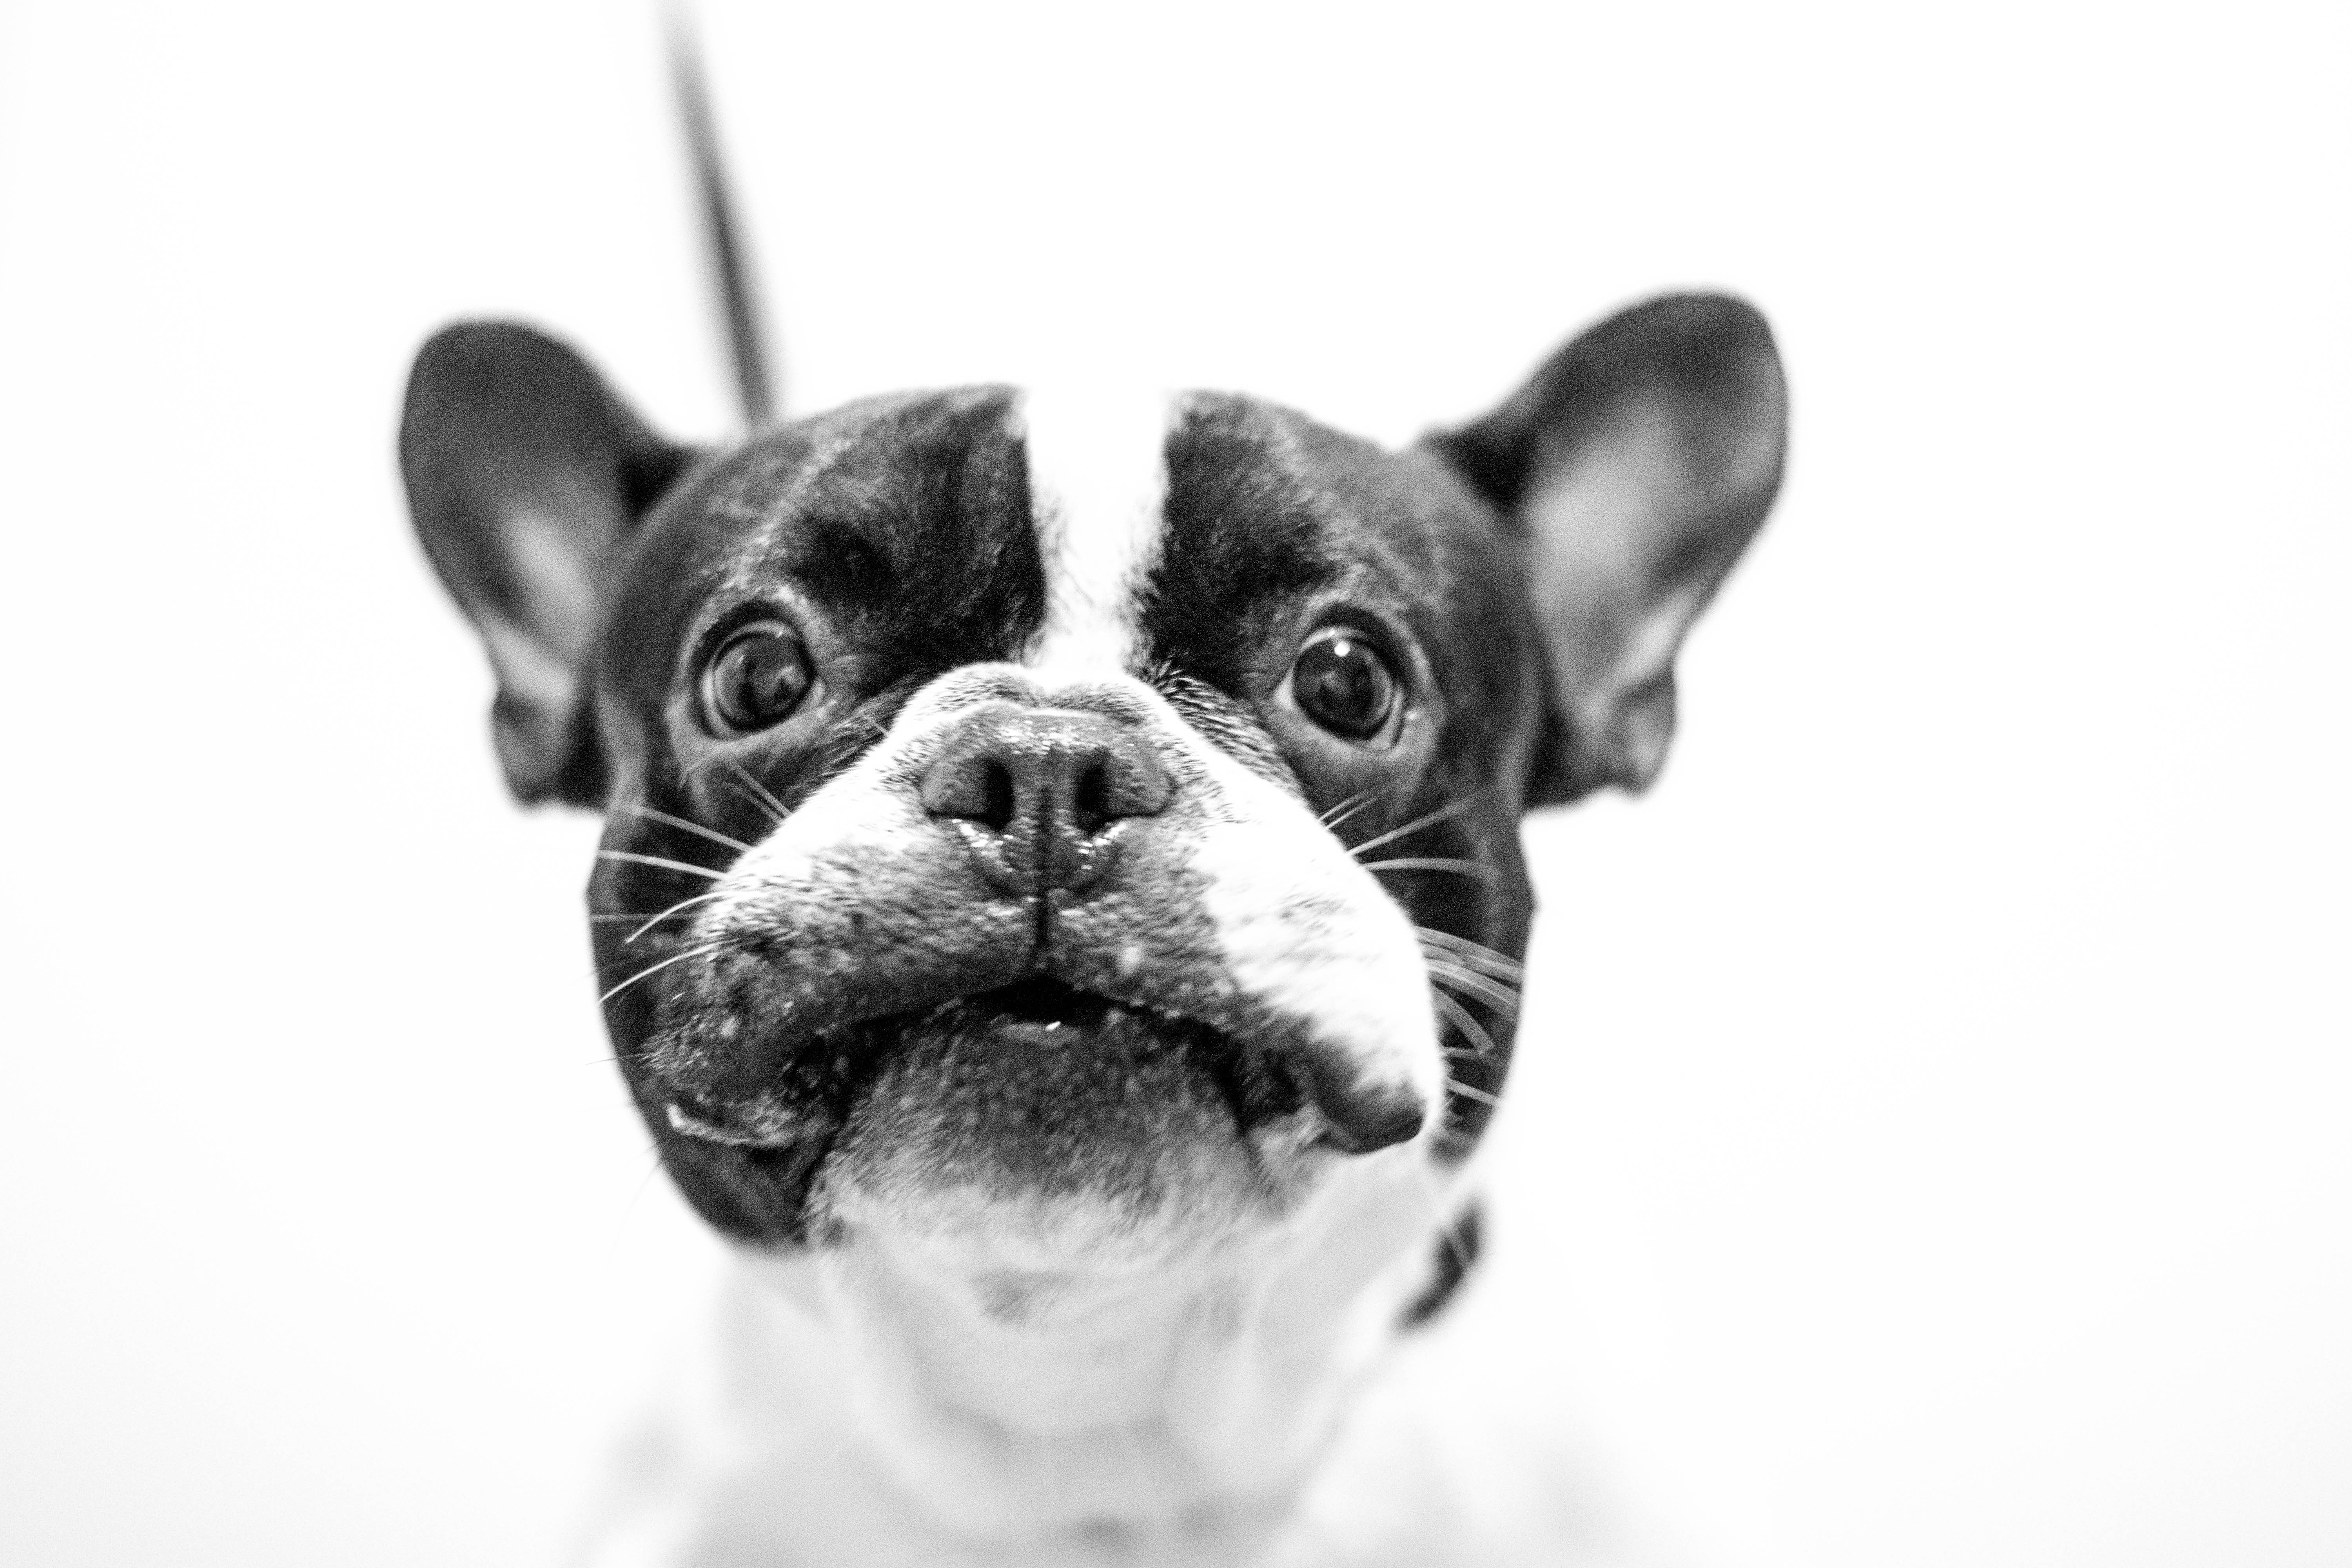
black and white, dog, animal, canine, pet, portrait, mammal, bulldog, wrinkle, french, cool, vertebrate, domestic, adorable, french bulldog, dog breed, breed, doggy, boston terrier, dog like mammal, toy bulldog